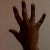
The image shows a hand gesture representing the number 5 in Indian Sign Language.